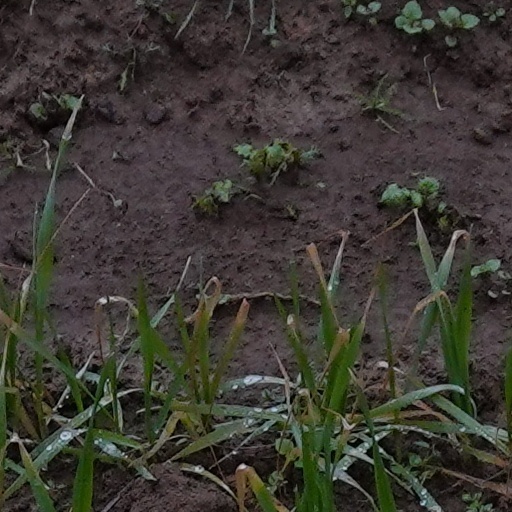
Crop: wheat